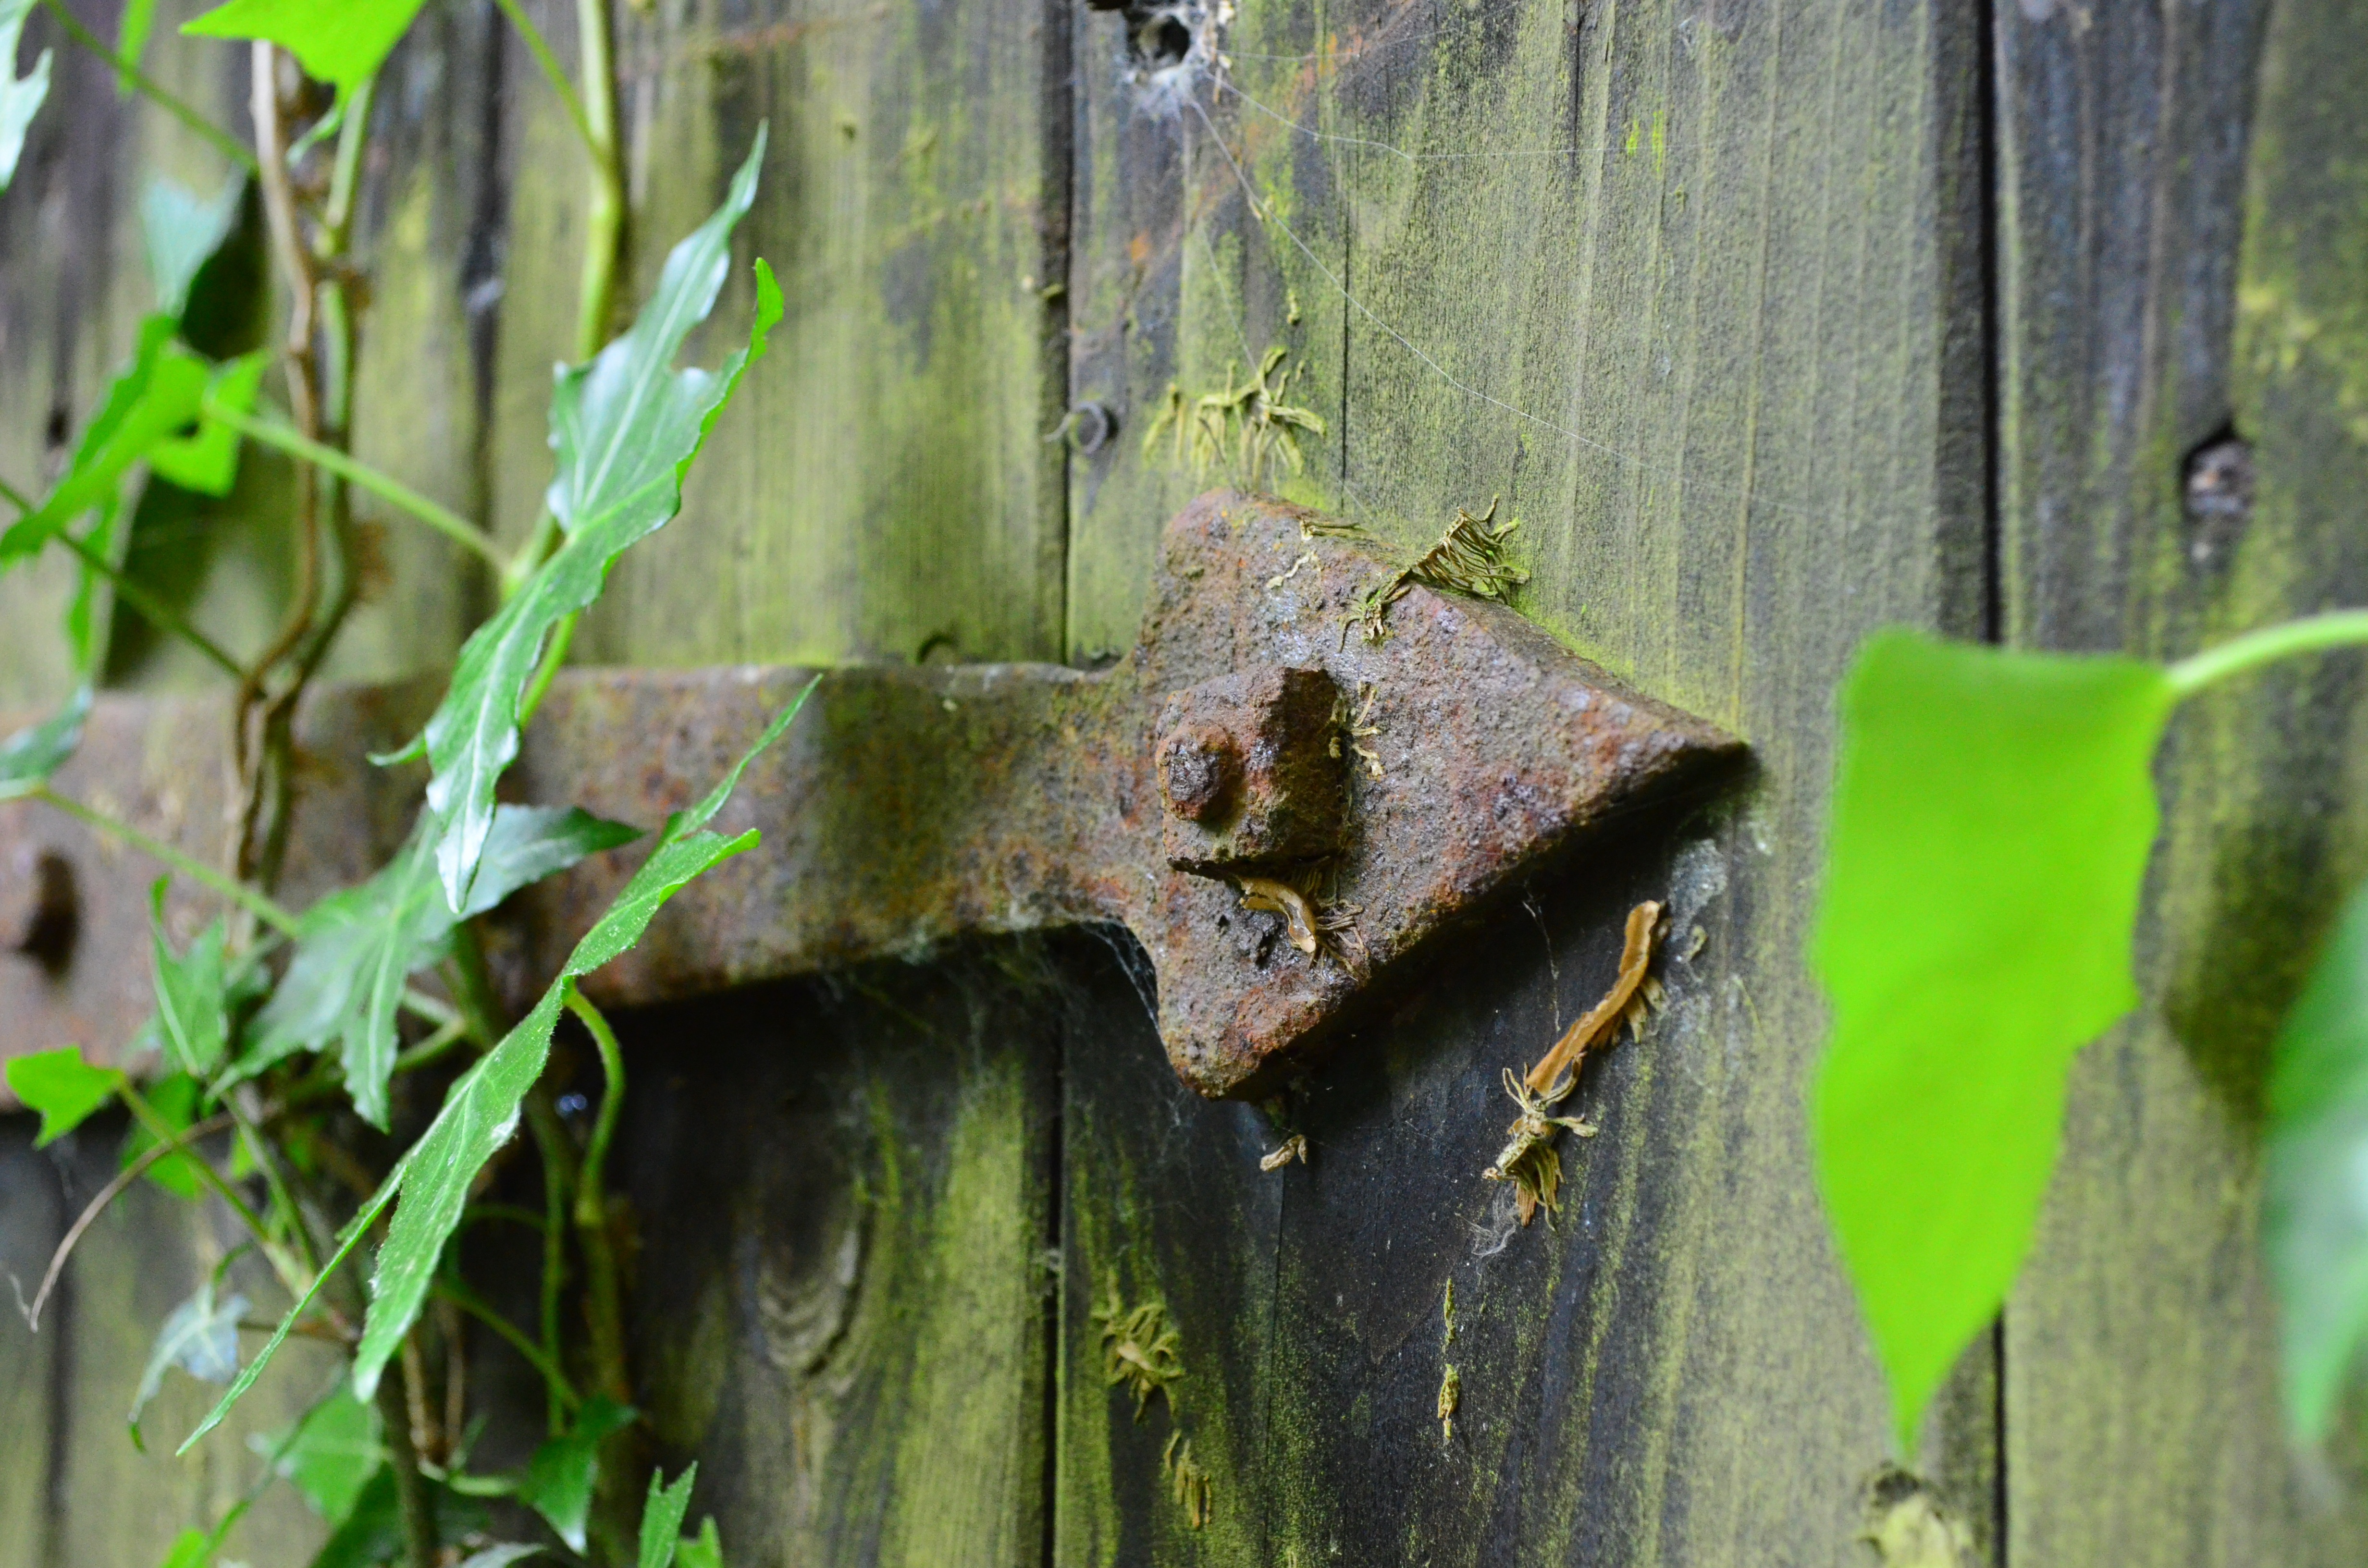
tree, nature, forest, grass, branch, plant, wood, leaf, flower, old, wildlife, green, jungle, insect, botany, flora, fauna, quaint, rusty, door hardware, macro photography, plant stem